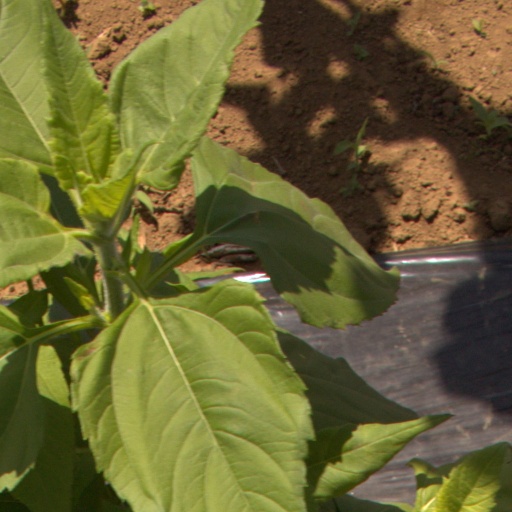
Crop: Jerusalem artichoke